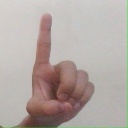
अक्षर: ड